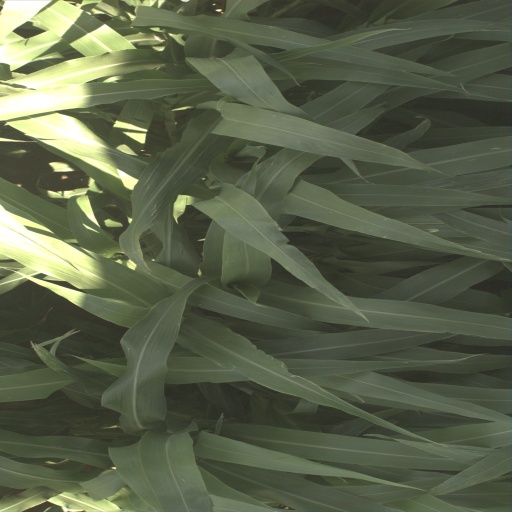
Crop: sorghum